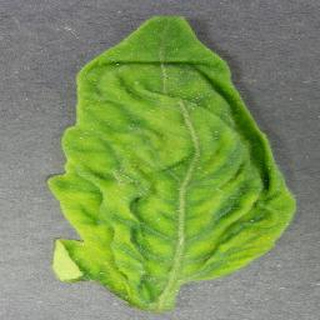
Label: tomato_yellow_leaf_curl_virus